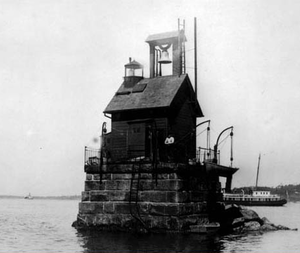
Le phare de Musselbed Shoals, est un phare actif situé dans la baie de Narragansett, à l'entrée ouest de Mount Hope Bay, dans le Comté de Newport.